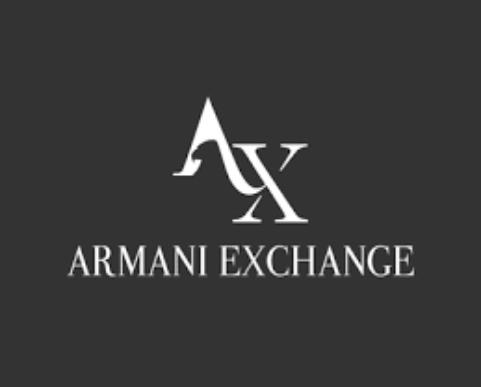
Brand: Armani Exchange
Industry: Clothes